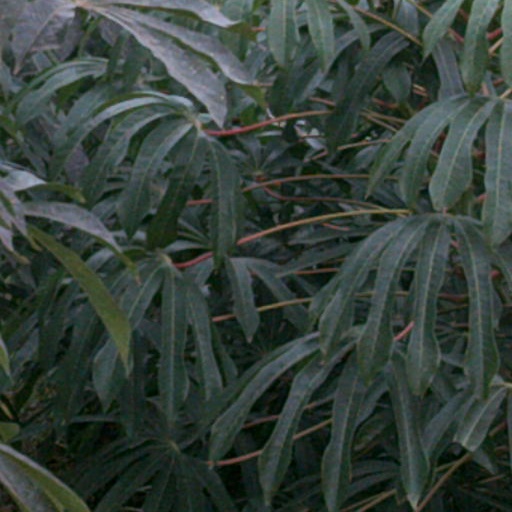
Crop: cassava